Anthrax

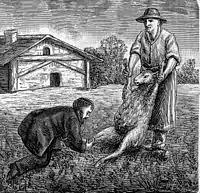
Louis Pasteur inoculating sheep against anthrax

Various techniques may be used for the direct identification of "B. anthracis" in clinical material. Firstly, specimens may be Gram stained. "Bacillus" spp. are quite large in size (3 to 4 μm long), they may grow in long chains, and they stain Gram-positive. To confirm the organism is "B. anthracis", rapid diagnostic techniques such as polymerase chain reaction-based assays and immunofluorescence microscopy may be used.